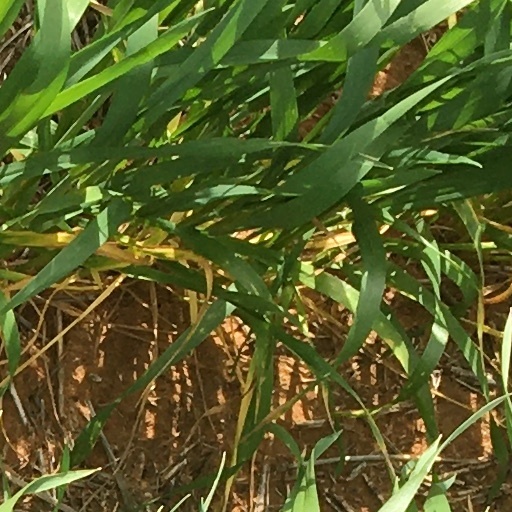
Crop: wheat